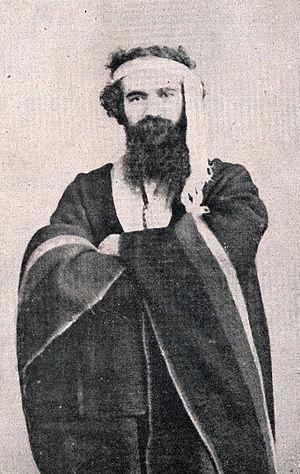
Orélie Antoine de Tounens, ""Roi"" d'Araucanie et de Patagonie."
Antoine de Tounens, né Antoine Tounens le 12 mai 1825 à La Chèze, commune de Chourgnac, et mort le 17 septembre 1878 à Tourtoirac, est un avoué français devenu aventurier, fondateur de l'éphémère royaume d'Araucanie et de Patagonie et son premier roi sous le nom d'Orllie-Antoine Iᵉʳ.